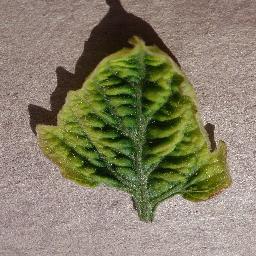
Label: Tomato___Tomato_Yellow_Leaf_Curl_Virus